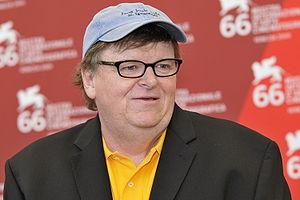
Michael Moore au 66ème Festival du Cinéma de Venise.